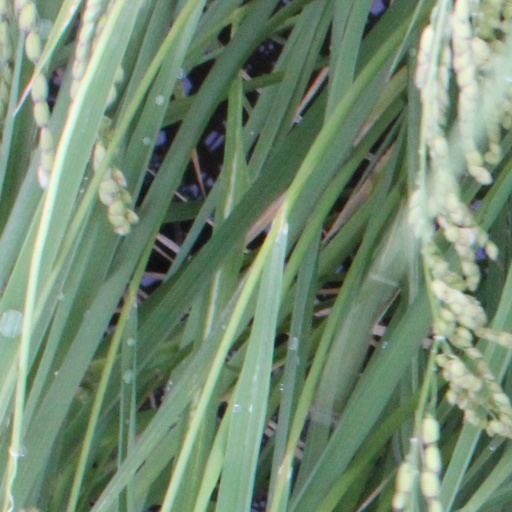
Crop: rice